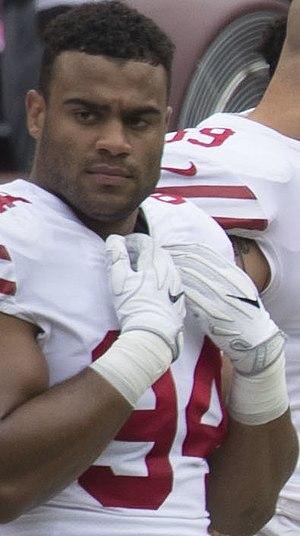
Solomon Christopher Thomas, né le 20 décembre 1995 à Chicago, est un joueur américain de football américain évoluant au poste de defensive end.